India Book House

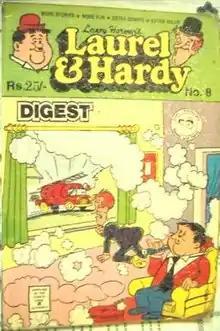
The Cover of a Laurel and Hardy Comic Book produced in India by Kiran Publications for India Book House under licence from Larry Harmon Pictures

Formed in 1952, India Book House published paperback editions of children's authors such as Enid Blyton and Frederick Forsyth, as well as comics such as "The Adventures of Tintin" and "Asterix", often in Indian languages as well. Their most famous series is the "Amar Chitra Katha" comics line that retells stories from the great Indian epics, mythology, history, folklore, and fables. In 2007, the imprint and all its titles were acquired by ACK Media Pvt. Limited which owns brands such as Amar Chitra Katha and Tinkle. The new entity IBH Books and Magazines Distributors Pvt. Ltd, is one of the leading publishers of illustrated volumes on Indian history and heritage, specializing in architecture, fine art, decorative art, film, environment, and lifestyle